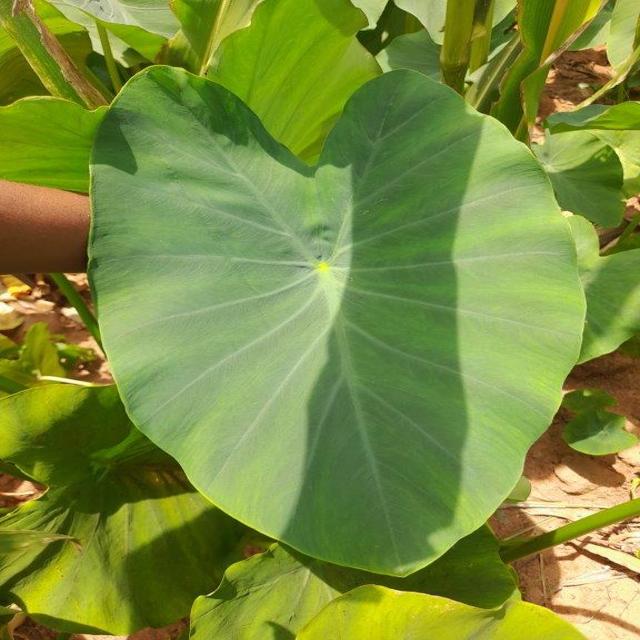
Label: Healthy